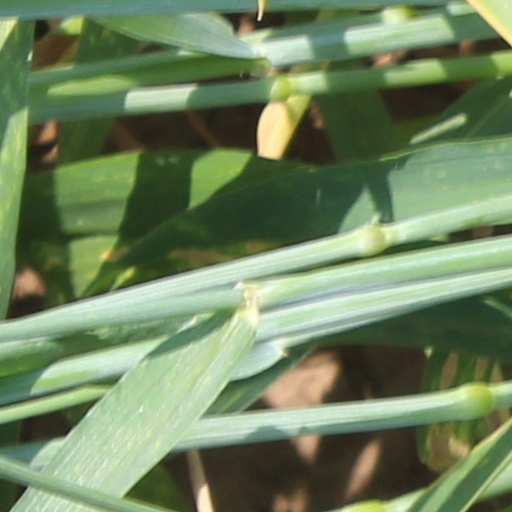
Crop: wheat